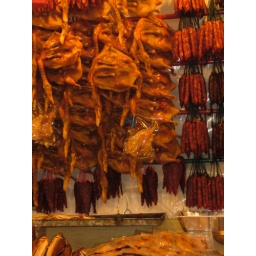
Shopping in china town cny market - waxed ducks and cured meats